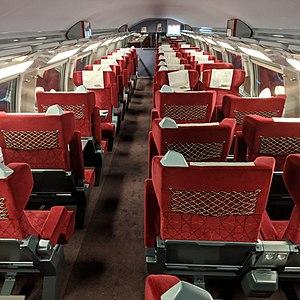
Al-Boraq, ou Al Boraq est l'offre « premium » de l'ONCF, la compagnie de chemin de fer marocaine, et désigne à la fois le train et la ligne commerciale sur laquelle le train circule.